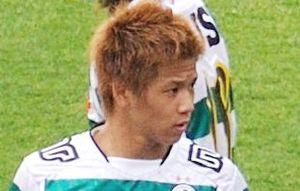
Hiroki Kawano est un footballeur japonais né le 30 mars 1990. Il évolue au poste de milieu offensif gauche.